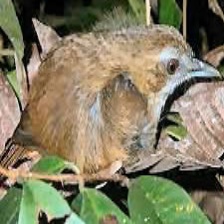
Species: ABBOTTS BABBLER
Scientific name: MALACOCINCLA ABBOTTI